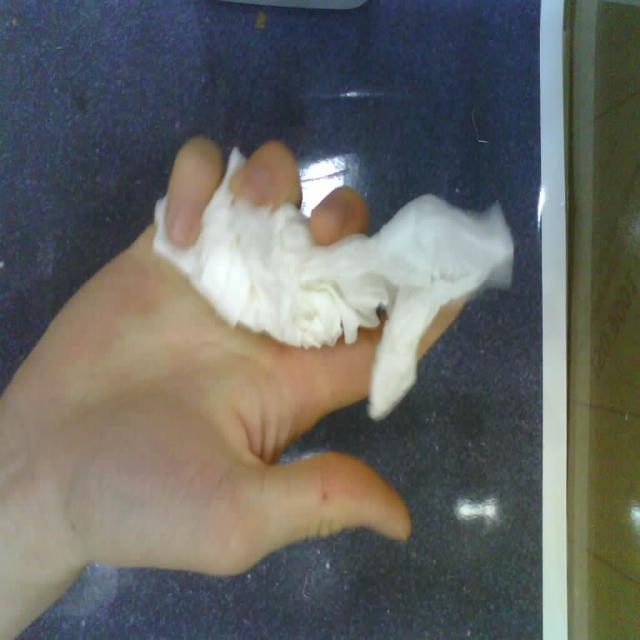
Label: tissues